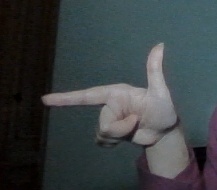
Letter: yaa